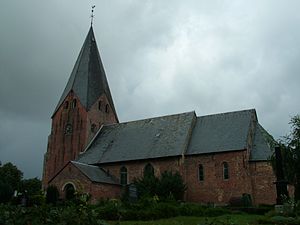
Bøl (Slesvig)
Bøl Kirke
Bøl eller Boel er en landsby og kommune beliggende cirka 20 kilometer nordøst for Slesvig by i Angel i Sydslesvig. Administrativt hører kommunen under Slesvig-Flensborg kreds i den nordtyske delstat Slesvig-Holsten. Kommunen samarbejder på administrativt plan med andre kommuner i omegnen i Sønder Brarup kommunefællesskab. Bøl er sogneby i Bøl Sogn. Sognet lå i Strukstrup Herred, da området tilhørte Danmark.